HMS Rodney (29)

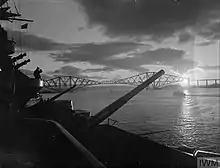
Sunset aboard "Rodney" in the Firth of Forth, October 1940

"Rodney", named for Admiral Lord George Rodney, was the sixth ship of her name to serve in the Royal Navy. Given the yard number 904, she was laid down on 28 December 1922 as part of the 1922 Naval Programme at Cammell Laird's shipyard in Birkenhead and was launched on 17 December 1925 by Princess Mary, Viscountess Lascelles, after three attempts at cracking the bottle of Imperial Burgundy. She was completed and her trials began in August 1927 and she was commissioned on 7 December under the command of Captain Henry Kitson. The ship cost £7,617,799. The "Nelson"-class ships received several nicknames: "Rodnol" and "Nelsol" after the Royal Fleet Auxiliary oil tankers with a prominent amidships superstructure and names ending in "ol", "The Queen's Mansions" after a resemblance between her superstructure and the Queen Anne's Mansions block of flats, the "pair of boot", the "ugly sisters" and the "Cherry Tree class" as they were cut-down by the Washington Naval Treaty. "Rodney"s trials resumed after she was formally commissioned and continued until she entered service on 28 March 1928.The ship was assigned to the 2nd Battle Squadron of the Atlantic Fleet (renamed as Home Fleet in March 1932) and remained so, aside from refits or repairs, until 1941. On 21 April, Kitson was relieved by Captain Francis Tottenham. The following month she headed north to Invergordon, Scotland, to join the rest of the Atlantic Fleet in the annual exercises. "Rodney" returned to the south in August, where she was the Royal Guardship during Cowes Week where the ship hosted King George V and Queen Mary of Teck on 11 August. The battleship then sailed to HM Dockyard, Devonport, to participate in a charity fund-raising Navy Week which saw 67,000 visitors come to the dockyard. "Rodney" had some work done on her hull in Glasgow's Gladstone Dock in early October.